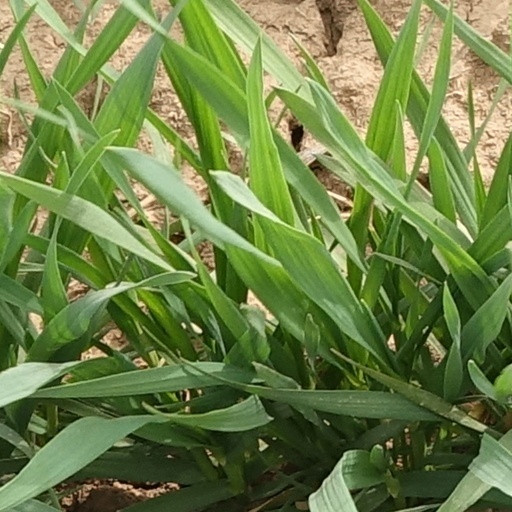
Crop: wheat